Chery QQ3

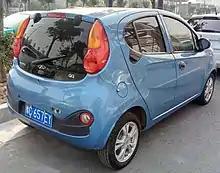
Chery QQ II Rear

General Motors claimed the car was a copy of the Daewoo Matiz (which is marketed in some countries as the Chevrolet Spark) and sued Chery in a Chinese court. The "Detroit News" reported that "the dispute reflects the confusion, risks and ambitions in China's new auto industry, where global carmakers are battling pugnacious upstarts for a piece of what may become the world's largest auto market."